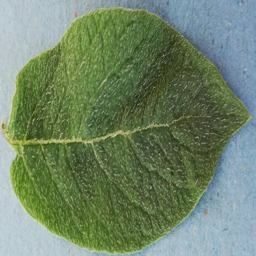
Etiqueta: Sana